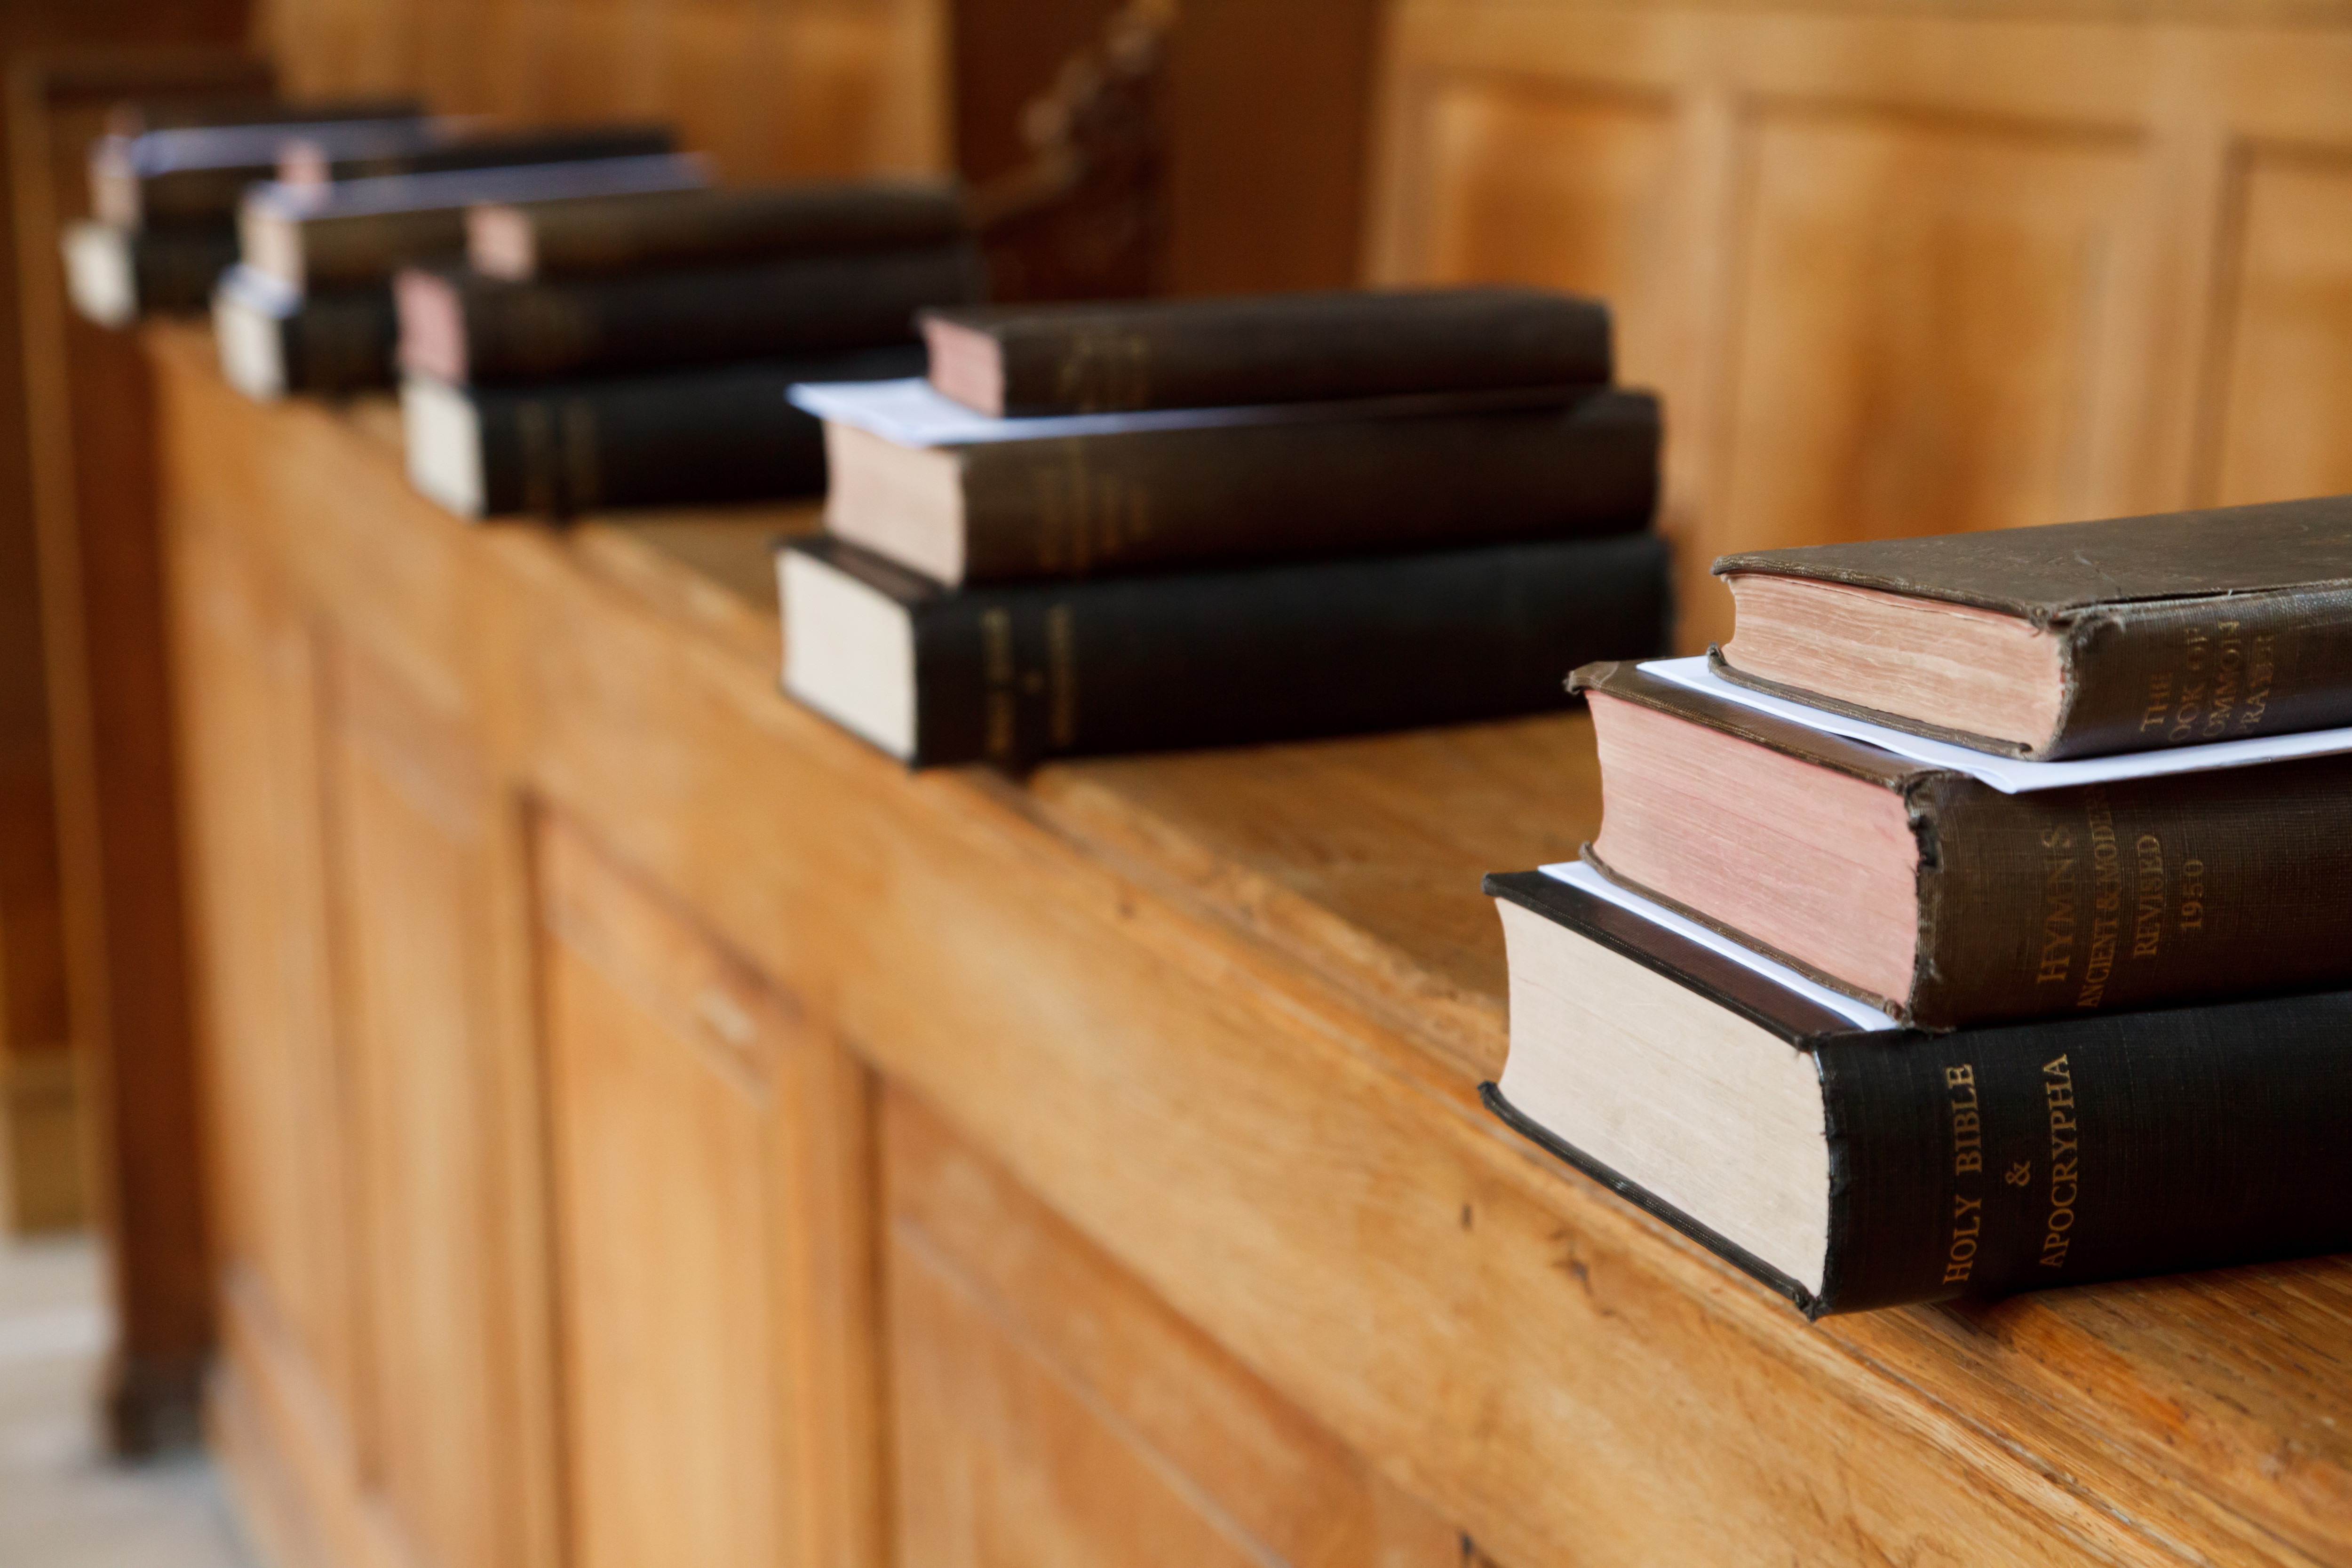
table, book, wood, floor, old, piano, religion, church, furniture, christian, praying, pew, bible, musical instrument, drawer, product, religious, christ, books, hardwood, faith, pews, jesus, christianity, god, belief, flooring, wood flooring, man made object, wood stain, hymns